Freeport City Hall

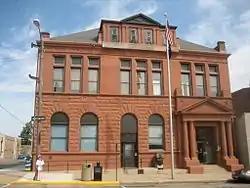

The Freeport City Hall, located at 230 West Stephenson Street, was the historic city hall of Freeport, Illinois.